2011 World Championships in Athletics – Men's 400 metres

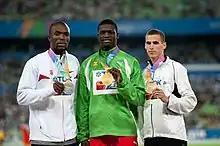
LaShawn Merritt, Kirani James, and Kévin Borlée.

The men's 400 metres at the 2011 World Championships in Athletics was held at the Daegu Stadium on August 28, 29 and 30. The winning margin was 0.03 seconds.